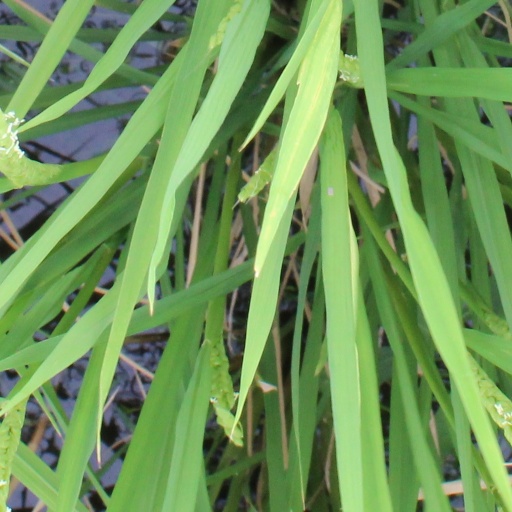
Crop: rice